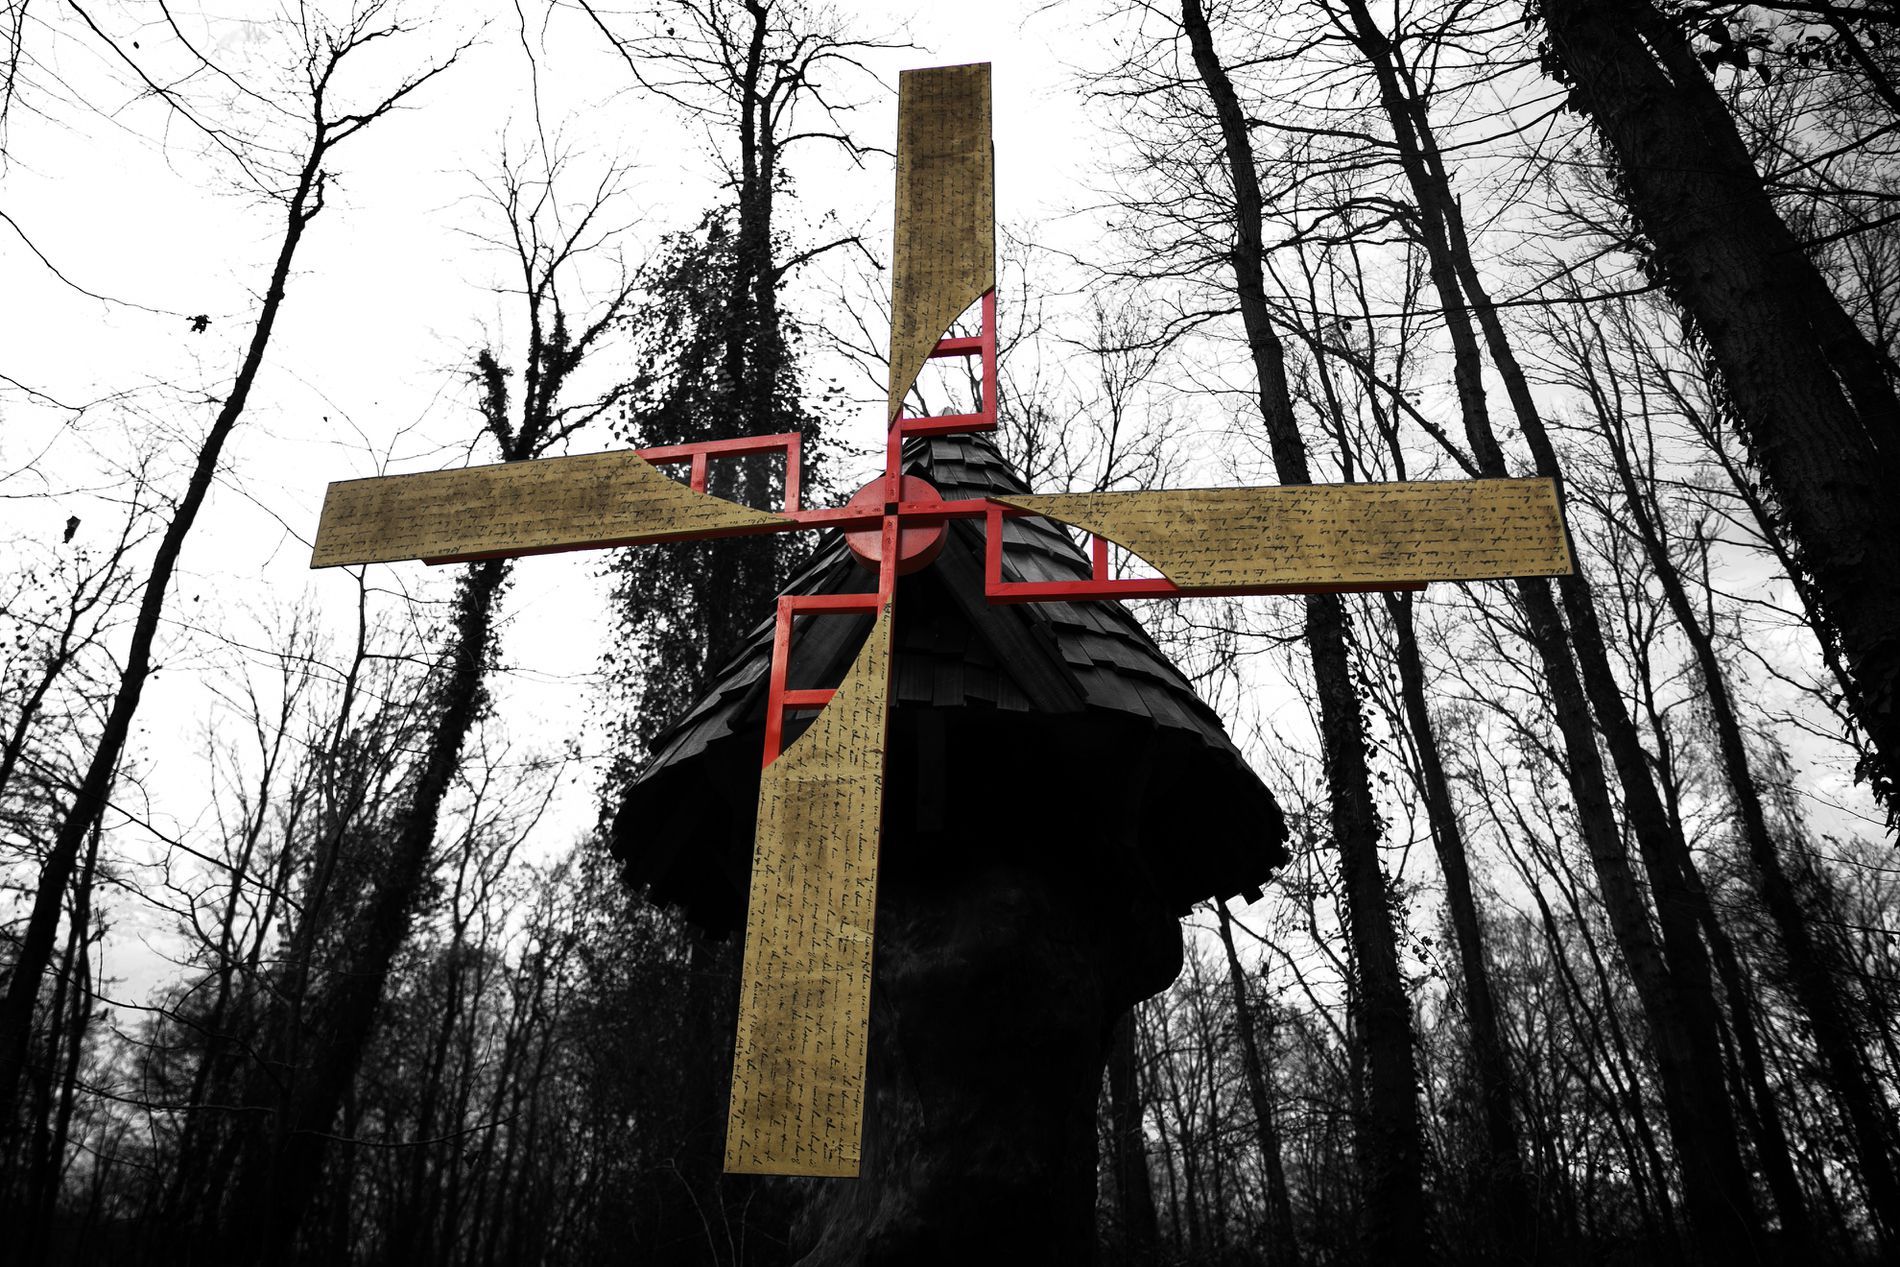
A windmill in a black and white forest.
This photo features a seemingly abandoned windmill in the middle of a forest which seems to be in the autumn as the the trees of the forest are leafless.
A low angle shot taken for apparently an abandoned winmill in a forest with leafless trees. The black and white colours overshadows the coloured blades of the windmill which evokes a sense of melancholy and forgetness which stems from the stillness of the windmill's blades in addition to the leafless trees spreaded in the forest as it's almost the autumn.
Labels: Cross, Symbol, Outdoors, Plant, Tree, Vegetation, Crucifix, sky, windmill, trees, forest
Camera: Canon Canon EOS 5D Mark III
Lens: EF24-70mm f/2.8L II USM, Canon EF 24-70mm f/2.8L II USM
Aperture: F3.5
Exposure: 1/160 sec
ISO: 160
Focal length: 24.0 mm